Constantine the Great

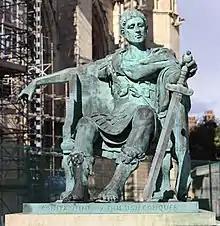
Modern bronze statue of Constantine I in York, England, near the spot where he was proclaimed Augustus in 306

From Bononia they crossed the English Channel to Britain and made their way to Eboracum (York), capital of the province of Britannia Secunda and home to a large military base. Constantine was able to spend a year in northern Britain at his father's side, campaigning against the Picts beyond Hadrian's Wall in the summer and autumn. Constantius' campaign, like that of Septimius Severus before it, probably advanced far into the north without achieving great success. Constantius had become severely sick over the course of his reign and died on 25 July 306 in Eboracum. Before dying, he declared his support for raising Constantine as emperor. The Alamannic king Chrocus, a barbarian taken into service under Constantius, then proclaimed Constantine as augustus. The troops loyal to Constantius' memory followed him in acclamation. Gaul and Britain quickly accepted his rule; Hispania, which had been in his father's domain for less than a year, rejected it.